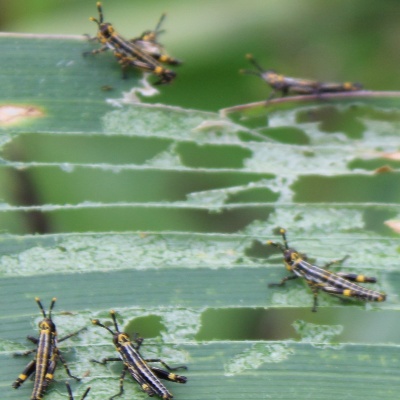
Crop: Maize
Condition: grasshoper